Kosmoceratops

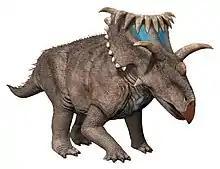
Life restoration

The region around the orbits (eye sockets) was distinctive; while most chasmosaurines had supraorbital horncores (horns above the eyes) that were oriented either forward or hindward, "Kosmoceratops" and "Utahceratops" had horncores that were oriented upward and to the sides, superficially similar to those of the modern bison. Compared to the short and blunt horncores of "Utahceratops", those of "Kosmoceratops" were more elongated and slender, curving upward then downward, ending in pointed tips. Right in front and in the middle of the orbits, the skull roof had a pronounced hump, which was present in few other ceratopsids, such as "Diabloceratops". As was typical for chasmosaurines other than "Chasmosaurus", it had relatively large epijugal ossifications ("cheek horns"). The lateral temporal fenestrae (openings at the sides of the skull) were tall and narrow.